Eddie Price

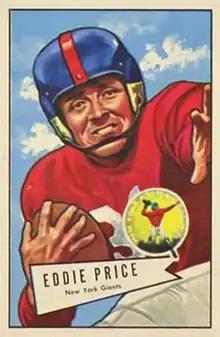
Price on a 1952 Bowman football card

Edward Joseph Price Jr. (September 2, 1925 – July 21, 1979) was an American professional football player who was a running back for the New York Giants of the National Football League (NFL). After playing college football at Tulane University, he played six seasons with the Giants. Price was inducted to the College Football Hall of Fame in 1982.